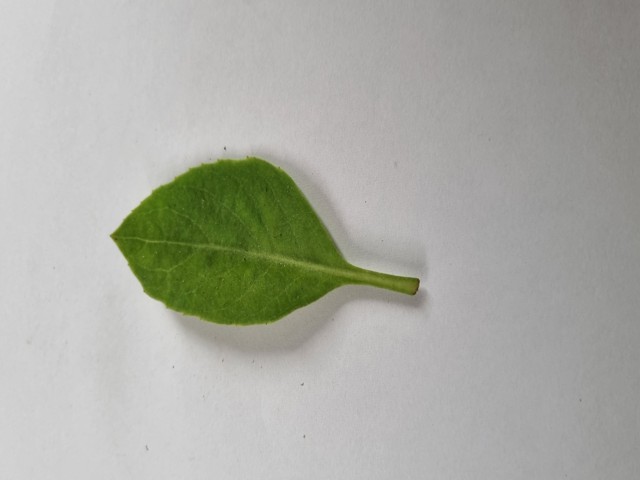
Plant: gainura